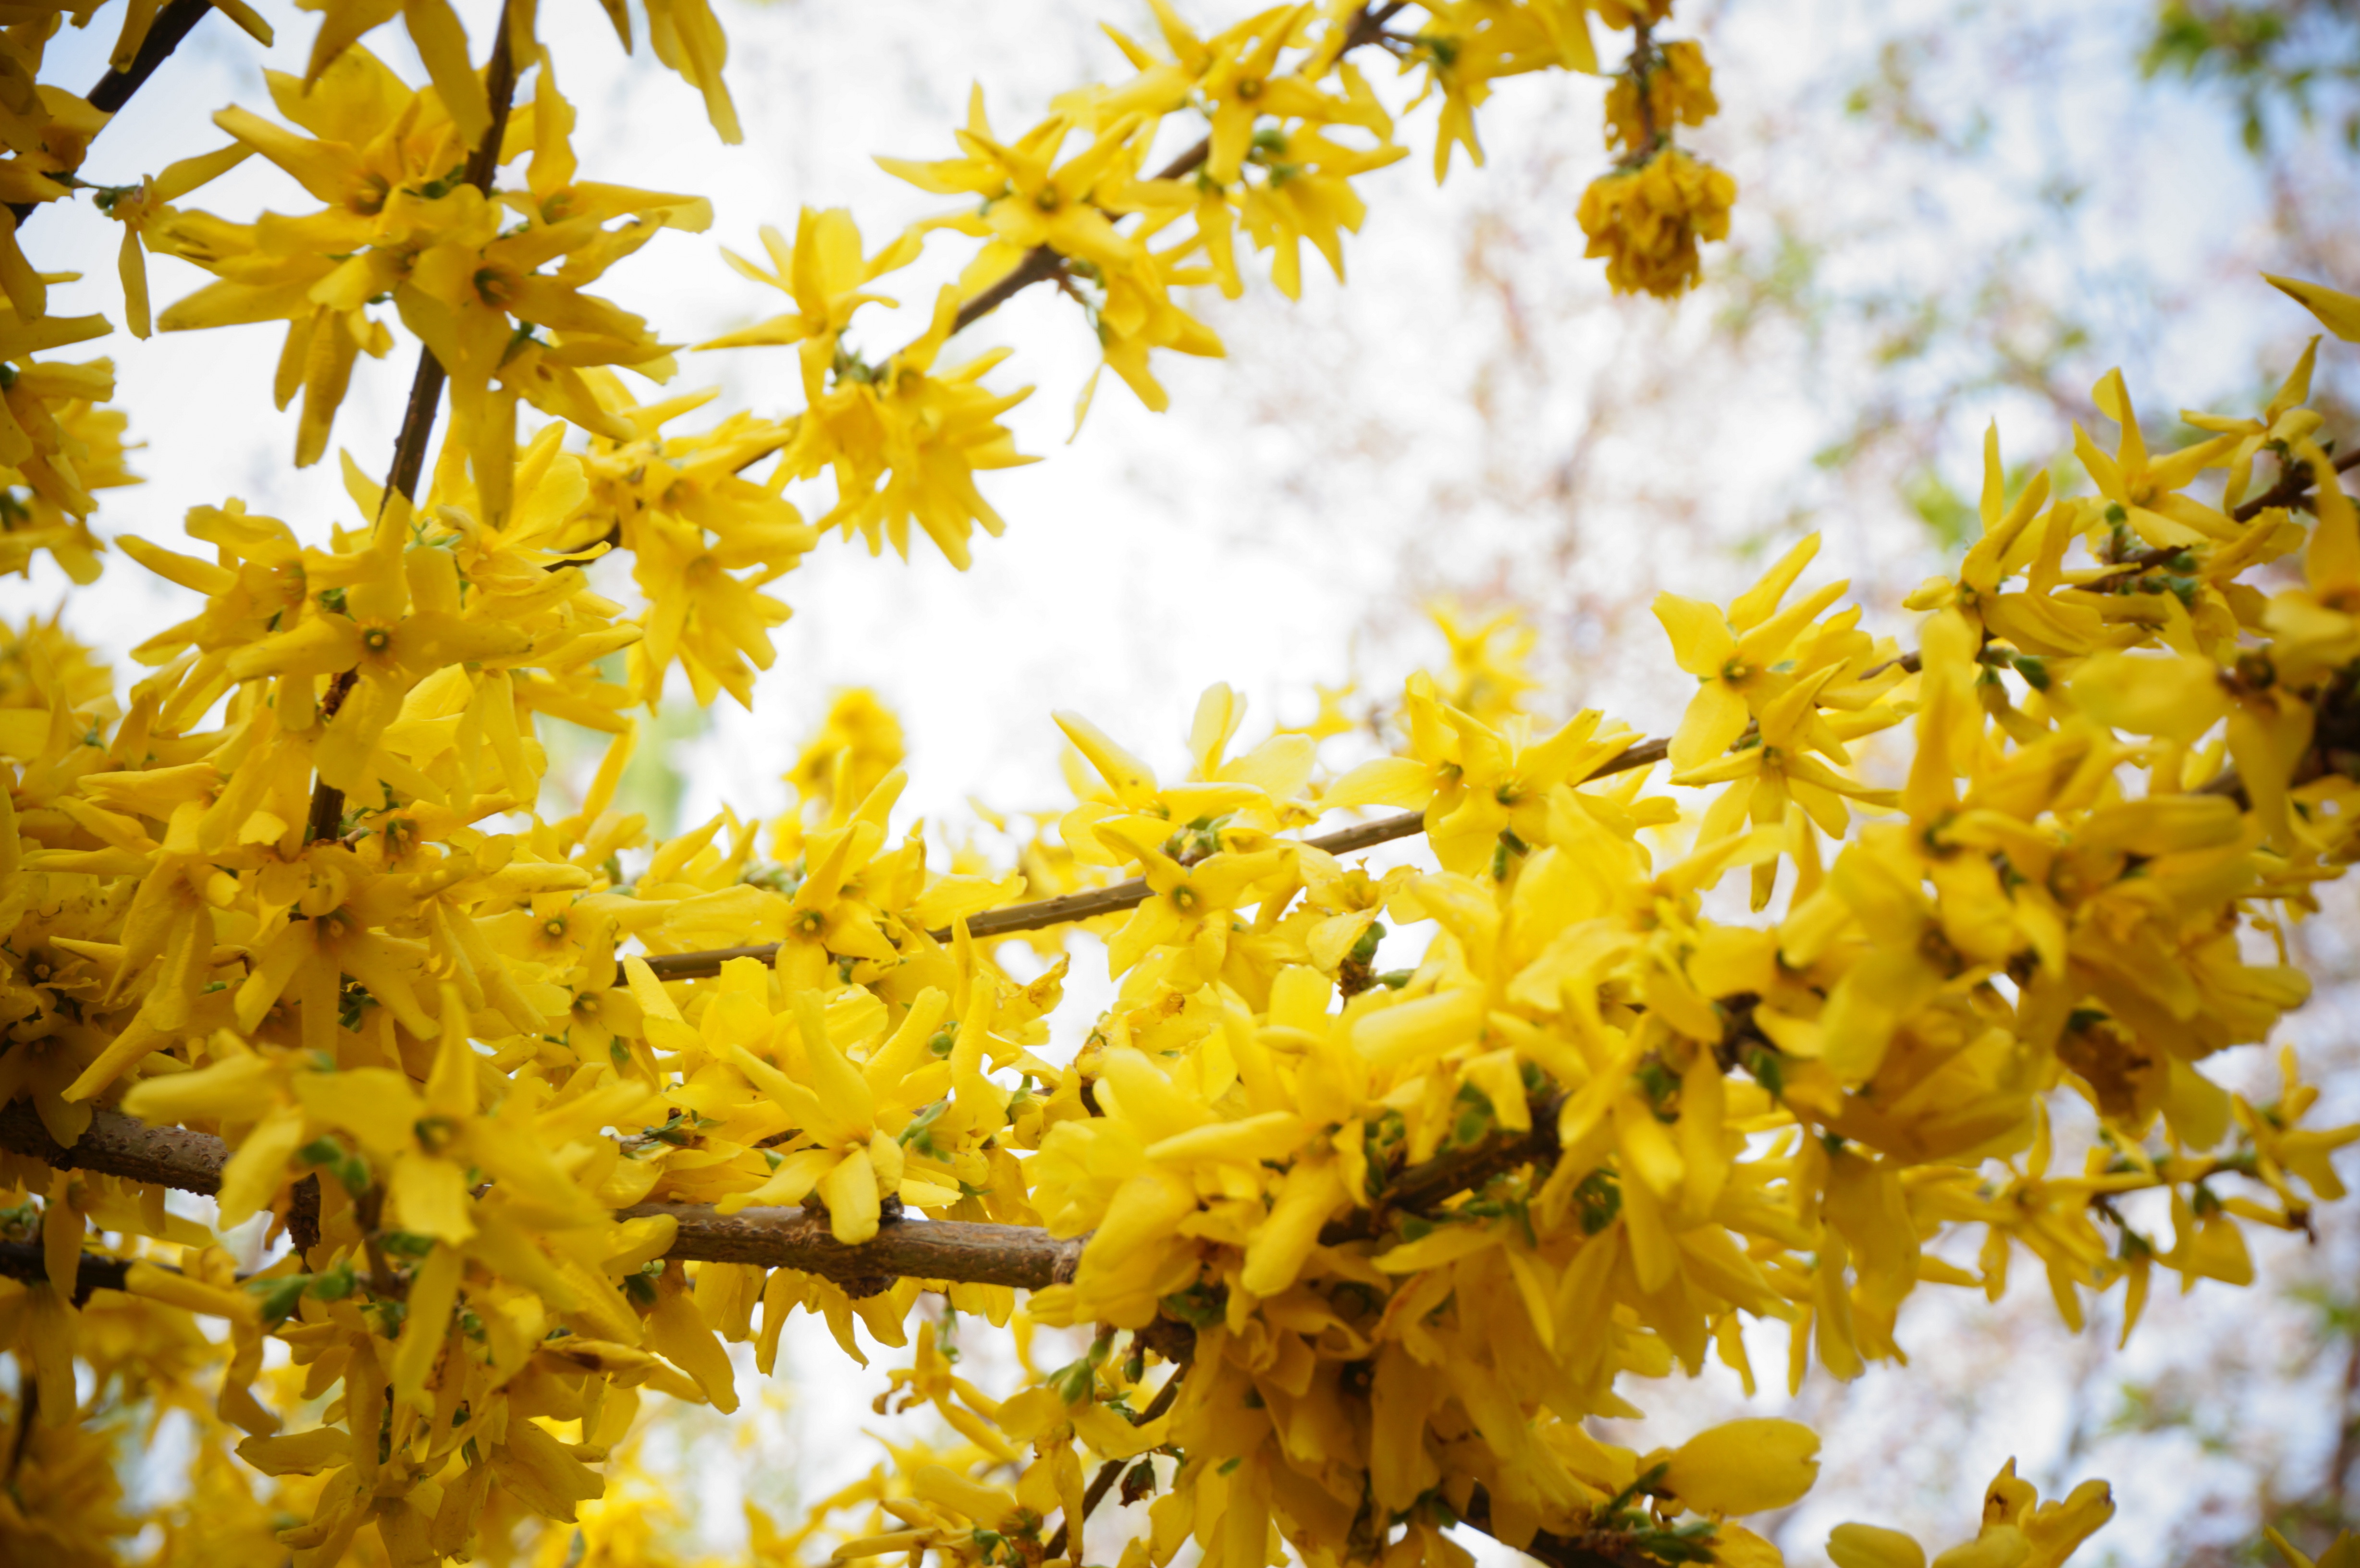
tree, branch, blossom, plant, sunlight, leaf, flower, food, spring, produce, evergreen, autumn, botany, yellow, flora, season, wildflower, shrub, small fresh, mimosa, macro photography, flowering plant, winter jasmine, woody plant, land plant